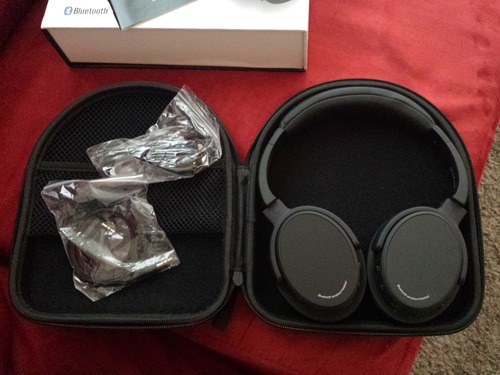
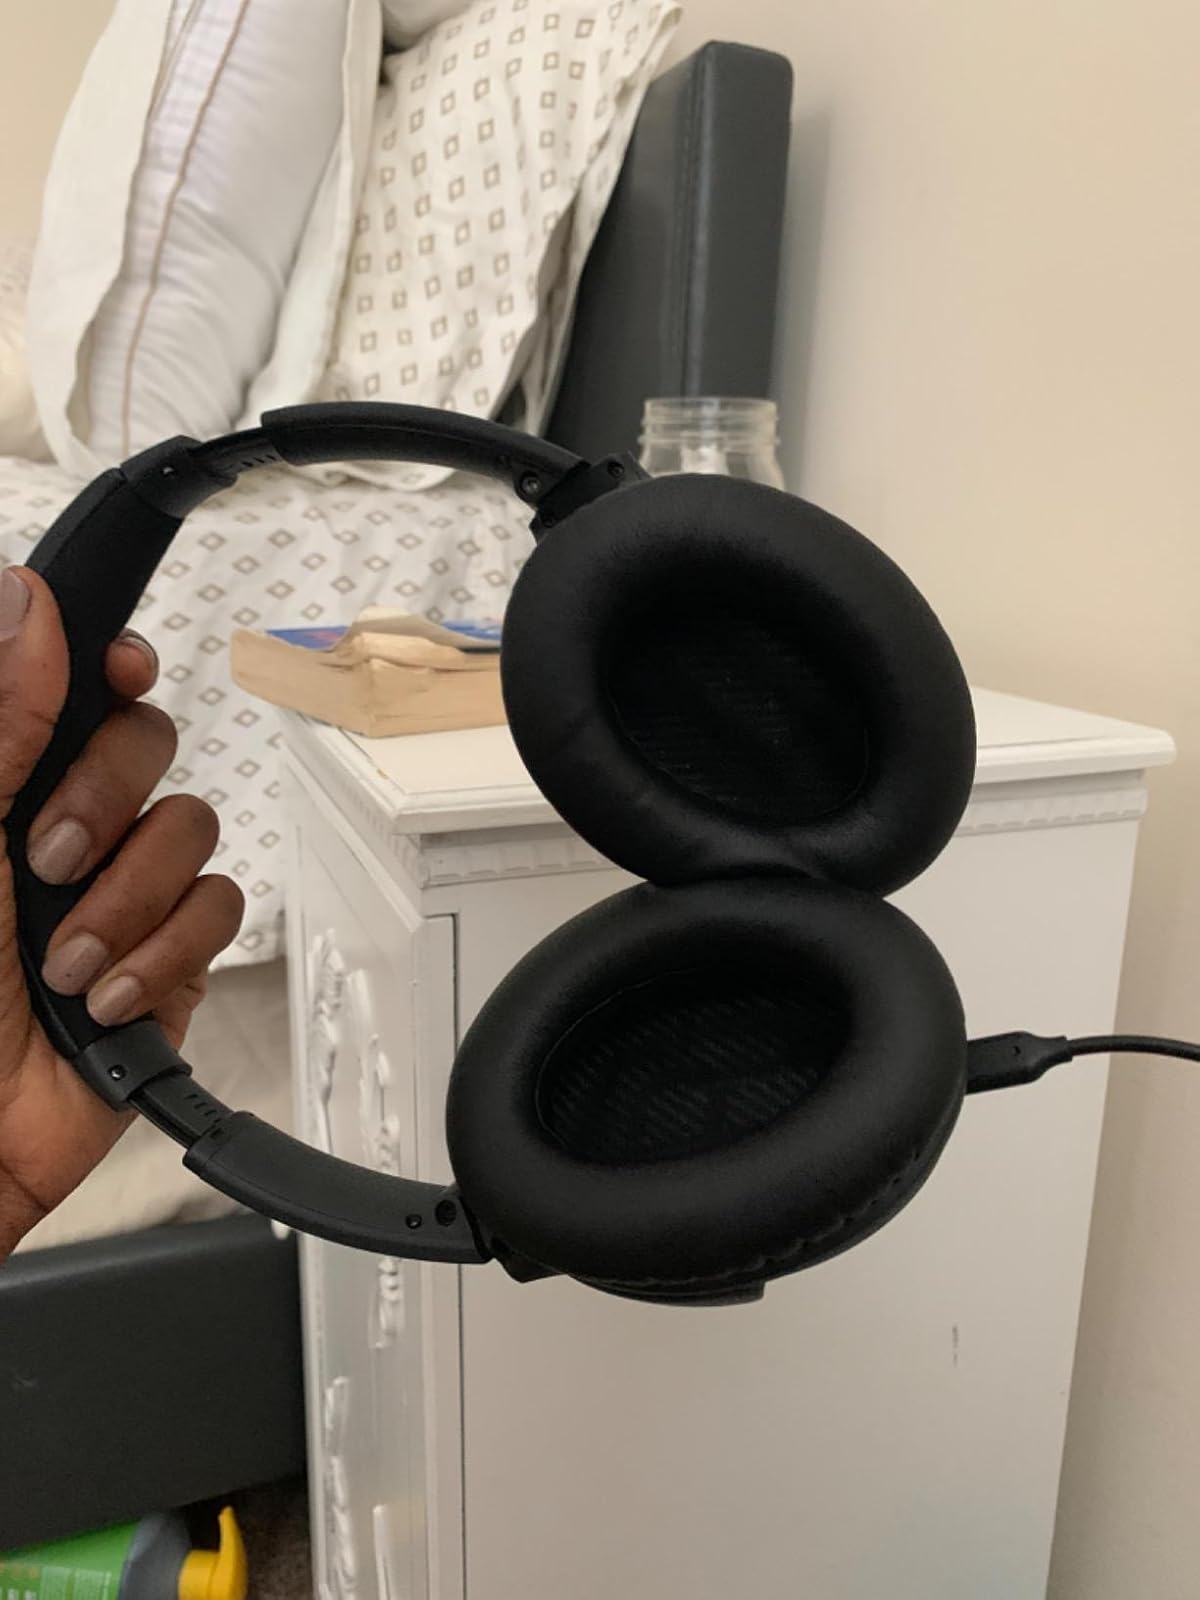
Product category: headphones
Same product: no